Brooks Williams

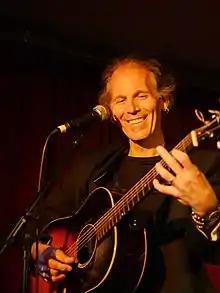
Williams in concert, 2018

Brooks Williams (born November 10, 1958) is an American acoustic guitarist and singer-songwriter. His style combines roots, jazz, blues, classical, and folk. He has released albums of contemporary folk music, blues music, and of instrumental guitar music. In addition to his solo recordings and tours, he has frequently recorded and toured with many other musicians over the years, including Boo Hewerdine, Jim Henry, Guy Davis, Hans Theessink, Steve Tilston and Sloan Wainwright.